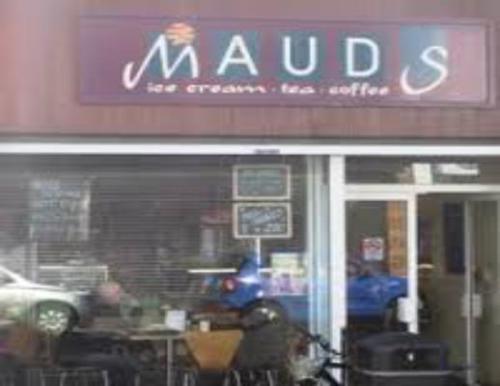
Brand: mauds ice cream
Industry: Food